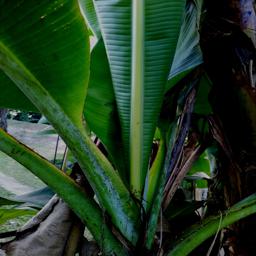
Label: JAHAJI LEAF